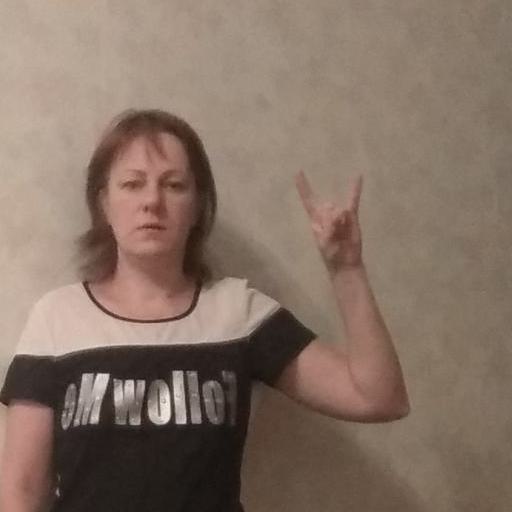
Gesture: rock